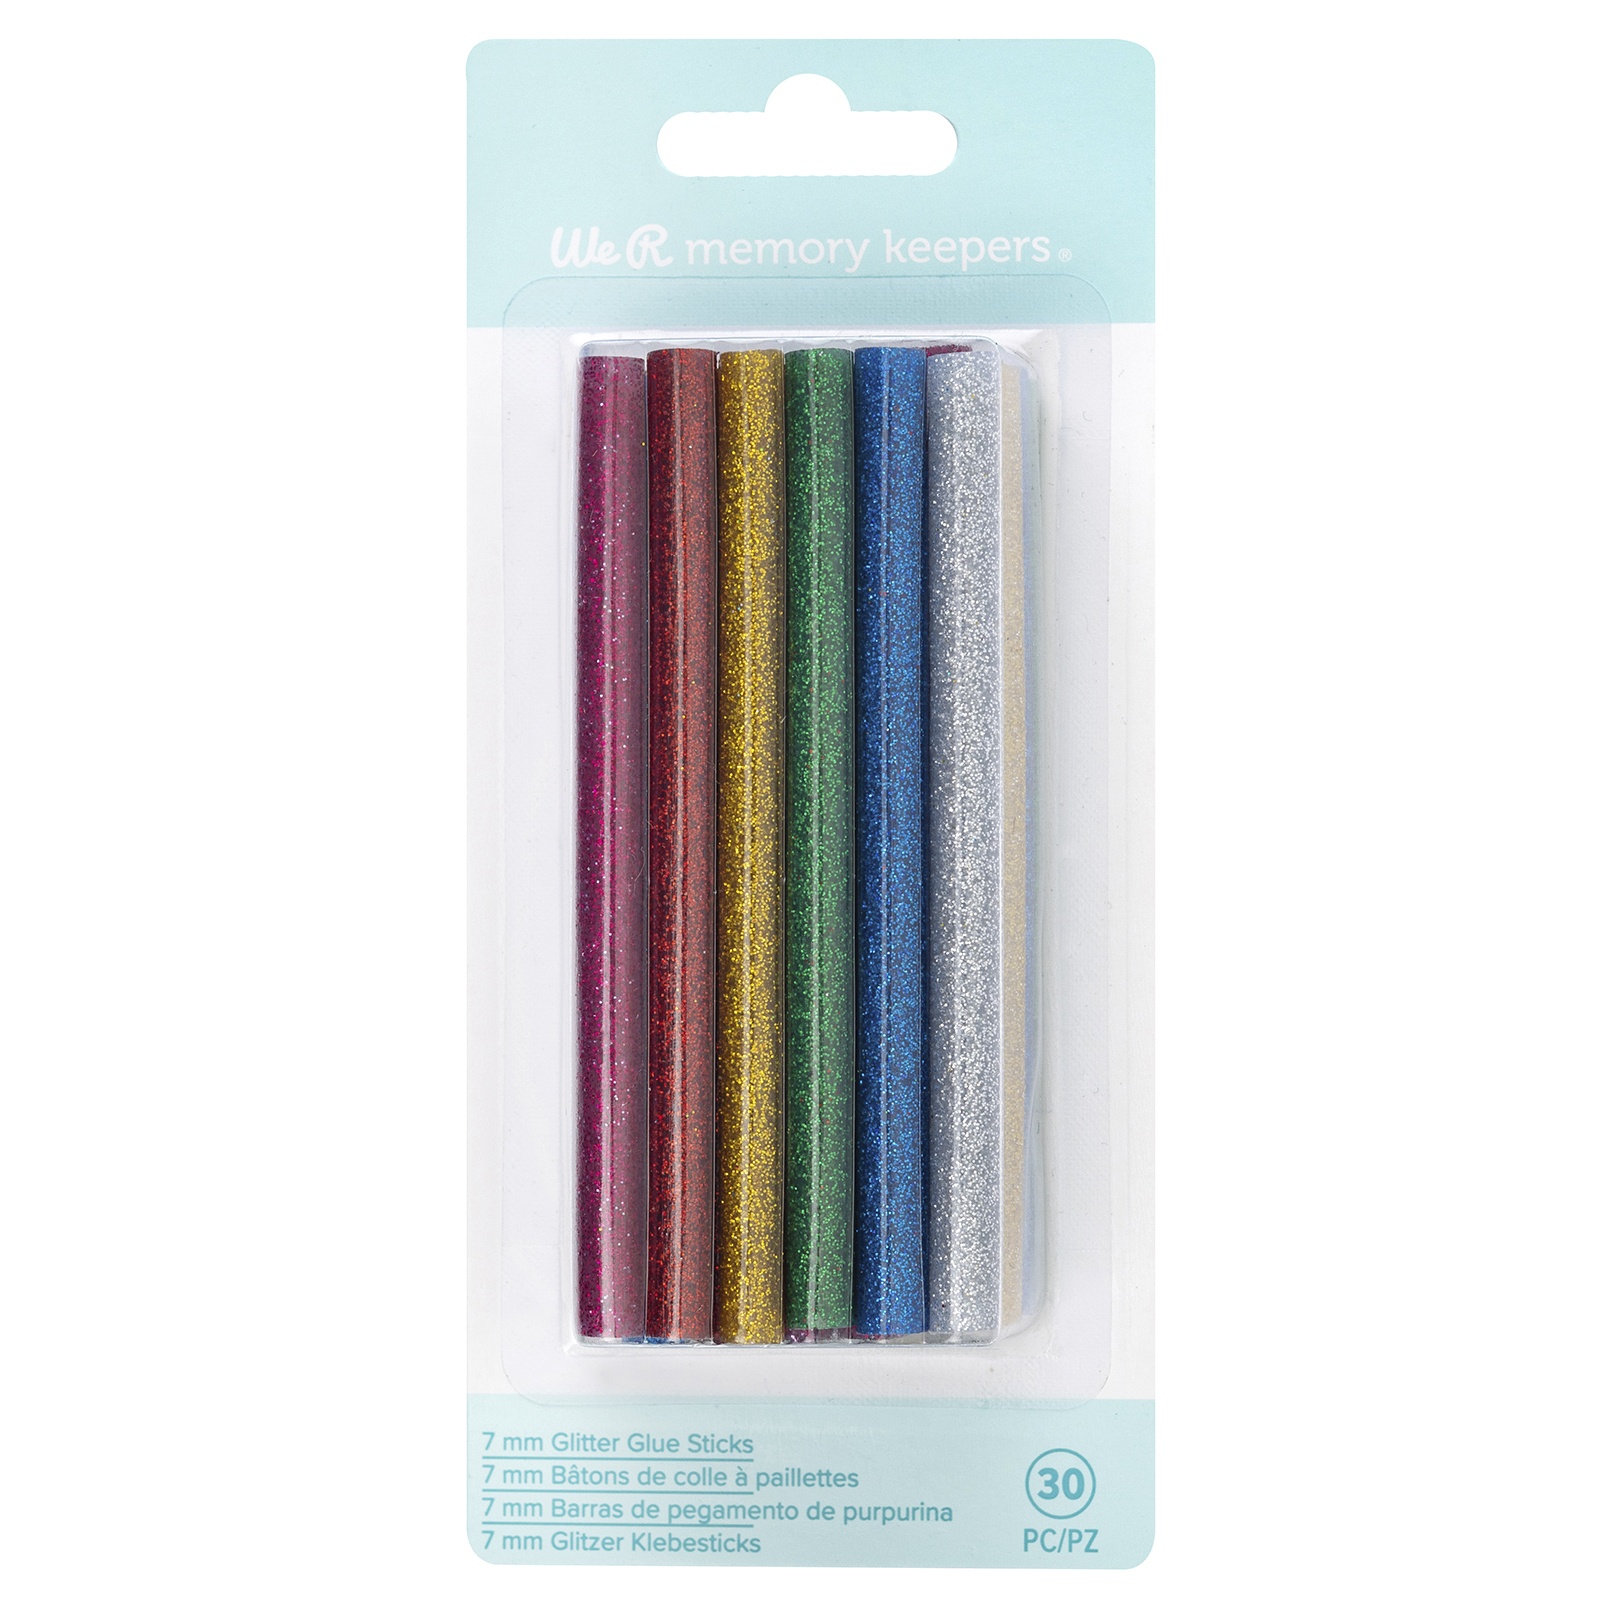
Glitter Creative Flow Hot Glue Sticks by We R Memory Keepers
These glue sticks work perfect with the Creative flow glue gun (sold separately). This package contains 30 assorted glitter glue sticks.
Brand: We R Memory Keepers
Category: Arts & Entertainment > Hobbies & Creative Arts > Arts & Crafts > Art & Crafting Materials > Crafting Adhesives & Magnets > Craft & Office Glue